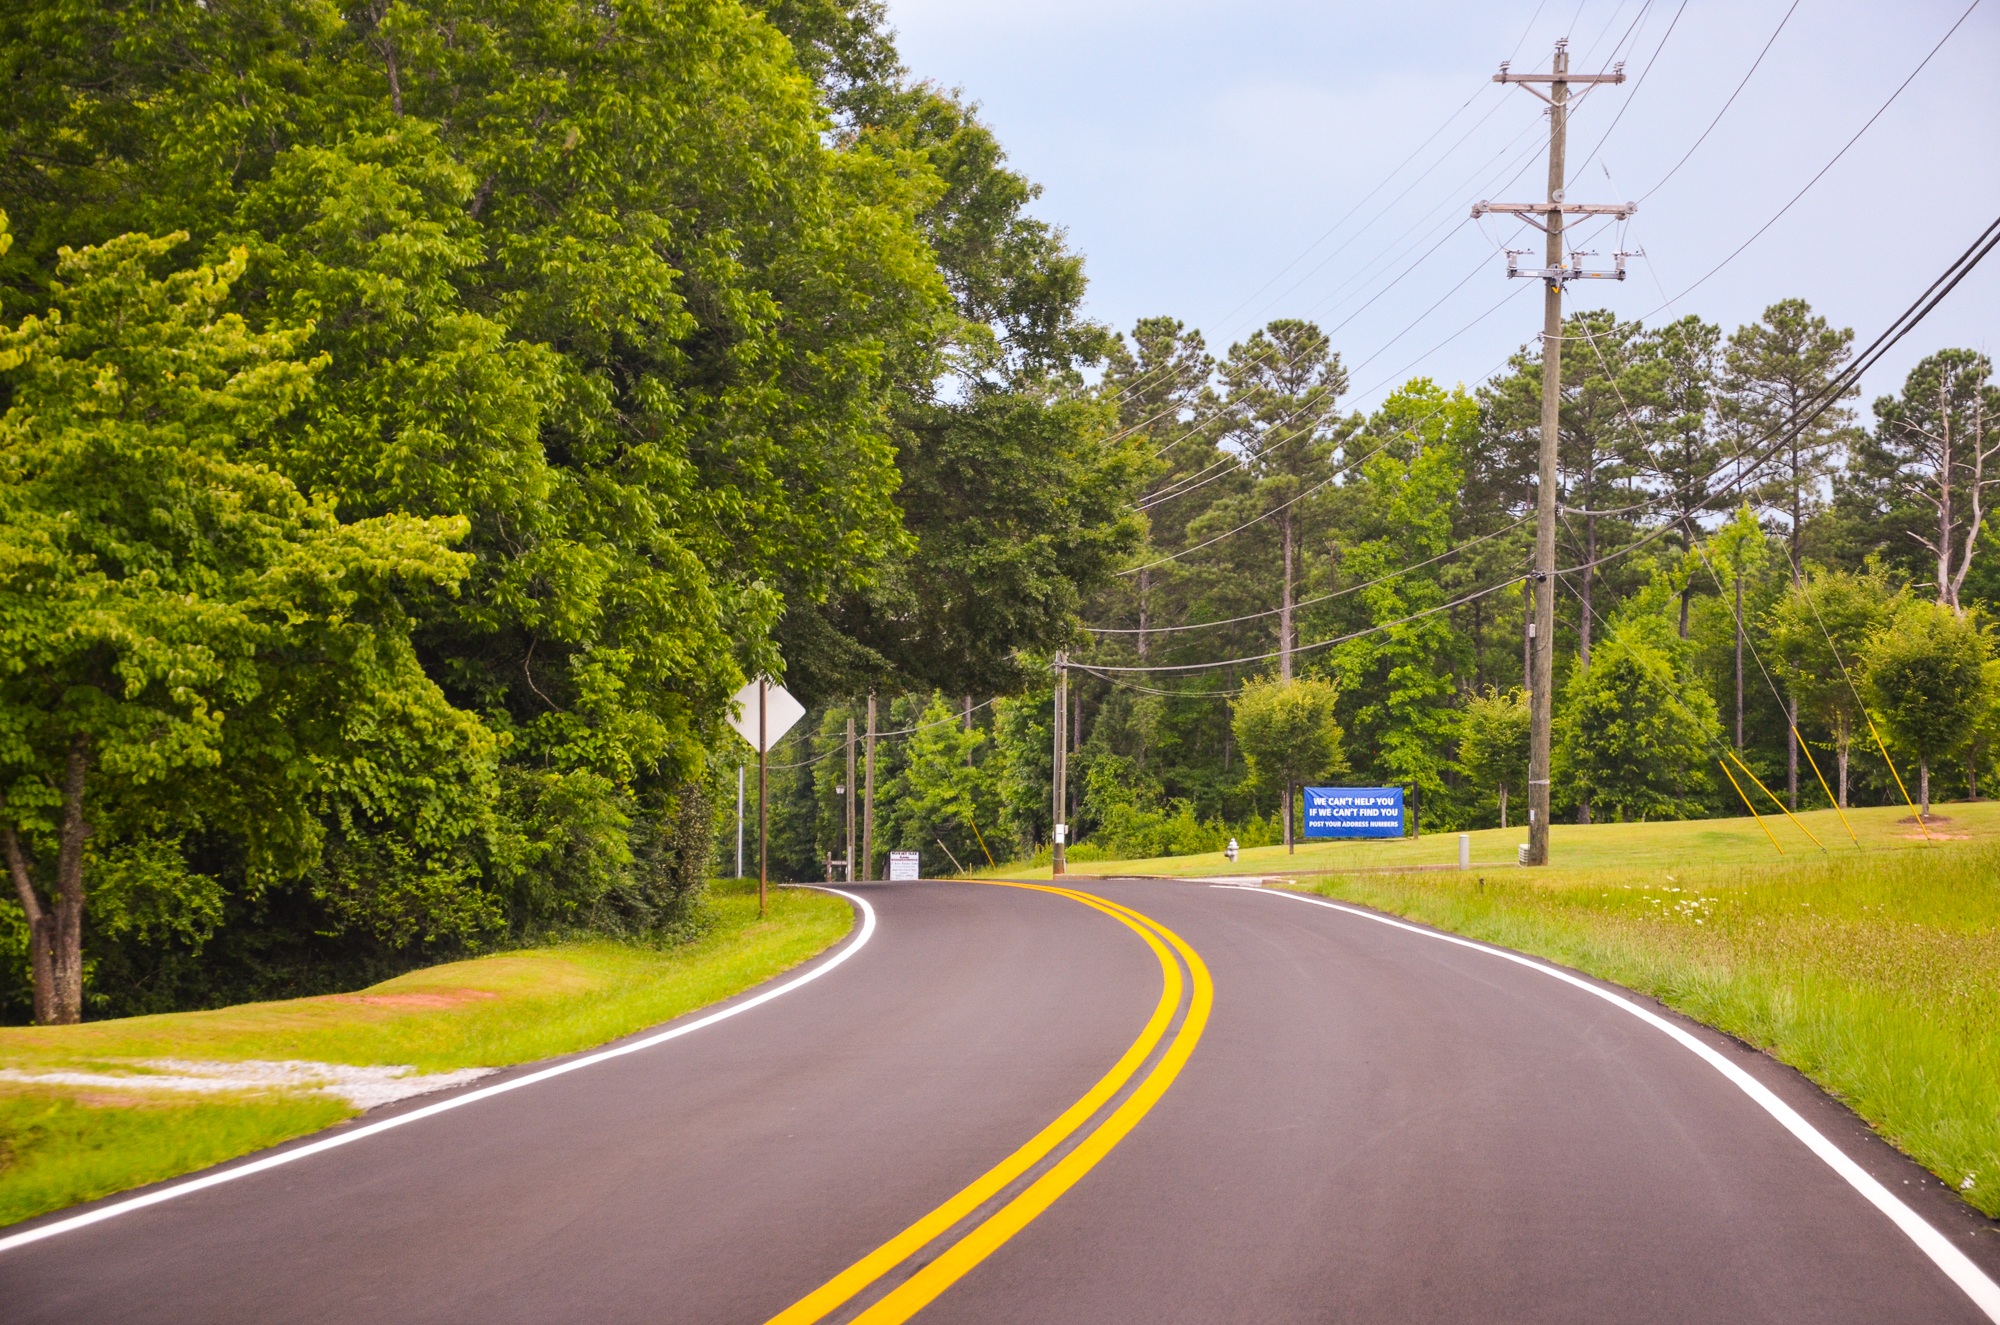
tree, grass, road, highway, asphalt, green, usa, america, lane, trees, infrastructure, rush, road surface, residential area, nonbuilding structure, controlled access highway